Henri Dekking

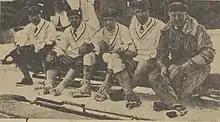
Dekking (second right) at the 1928 Winter Olympics

Henri Louis Dekking (7 February 1892 – May 1967) was a Dutch bobsledder. He competed in the four-man event at the 1928 Winter Olympics.